WBBM-TV

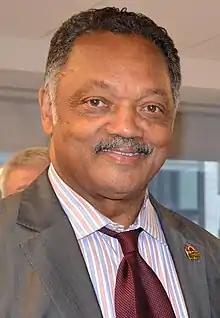
Harry Porterfield's demotion to weekend anchorman in 1985 prompted Rev. Jesse Jackson (pictured in 2013) to lead a boycott of WBBM-TV, which led to significant changes in the station's racial hiring quota.

In 1982, Kurtis left WBBM-TV to join CBS News as anchor of the "CBS Morning News"; he was replaced as anchor of WBBM's weeknight newscasts by former WMAQ-TV anchor Don Craig. When Kurtis returned to channel 2 three years later in October 1985, he was teamed with Craig on the hour-long 6 p.m. newscast; Harry Porterfield, who had co-anchored that newscast for several years, was concurrently demoted to weekend evenings. Porterfield—who is African American—later left to become a reporter and part-time anchor at WLS, but his earlier demotion led Jesse Jackson and his locally based civil rights organization Operation PUSH to begin a boycott of WBBM-TV (at one point, drafting a proposal to CBS and WBBM-TV station management that called for the station to implement a 40% minority hiring quota, hire two black male anchors to its news staff and have CBS grant a financial commitment of $11 million to minority interests) that lasted until August 1986; in the midst of the boycott, Gary Cummings resigned as WBBM vice president and general manager in March 1986, and was replaced two weeks later by one-time assistant news director Johnathan Rodgers, who became the first African American GM at the station. WBBM-TV later hired African-American journalist Lester Holt (later of NBC News) to replace Porterfield as evening anchor. Kurtis left WBBM for the second time in 1996.